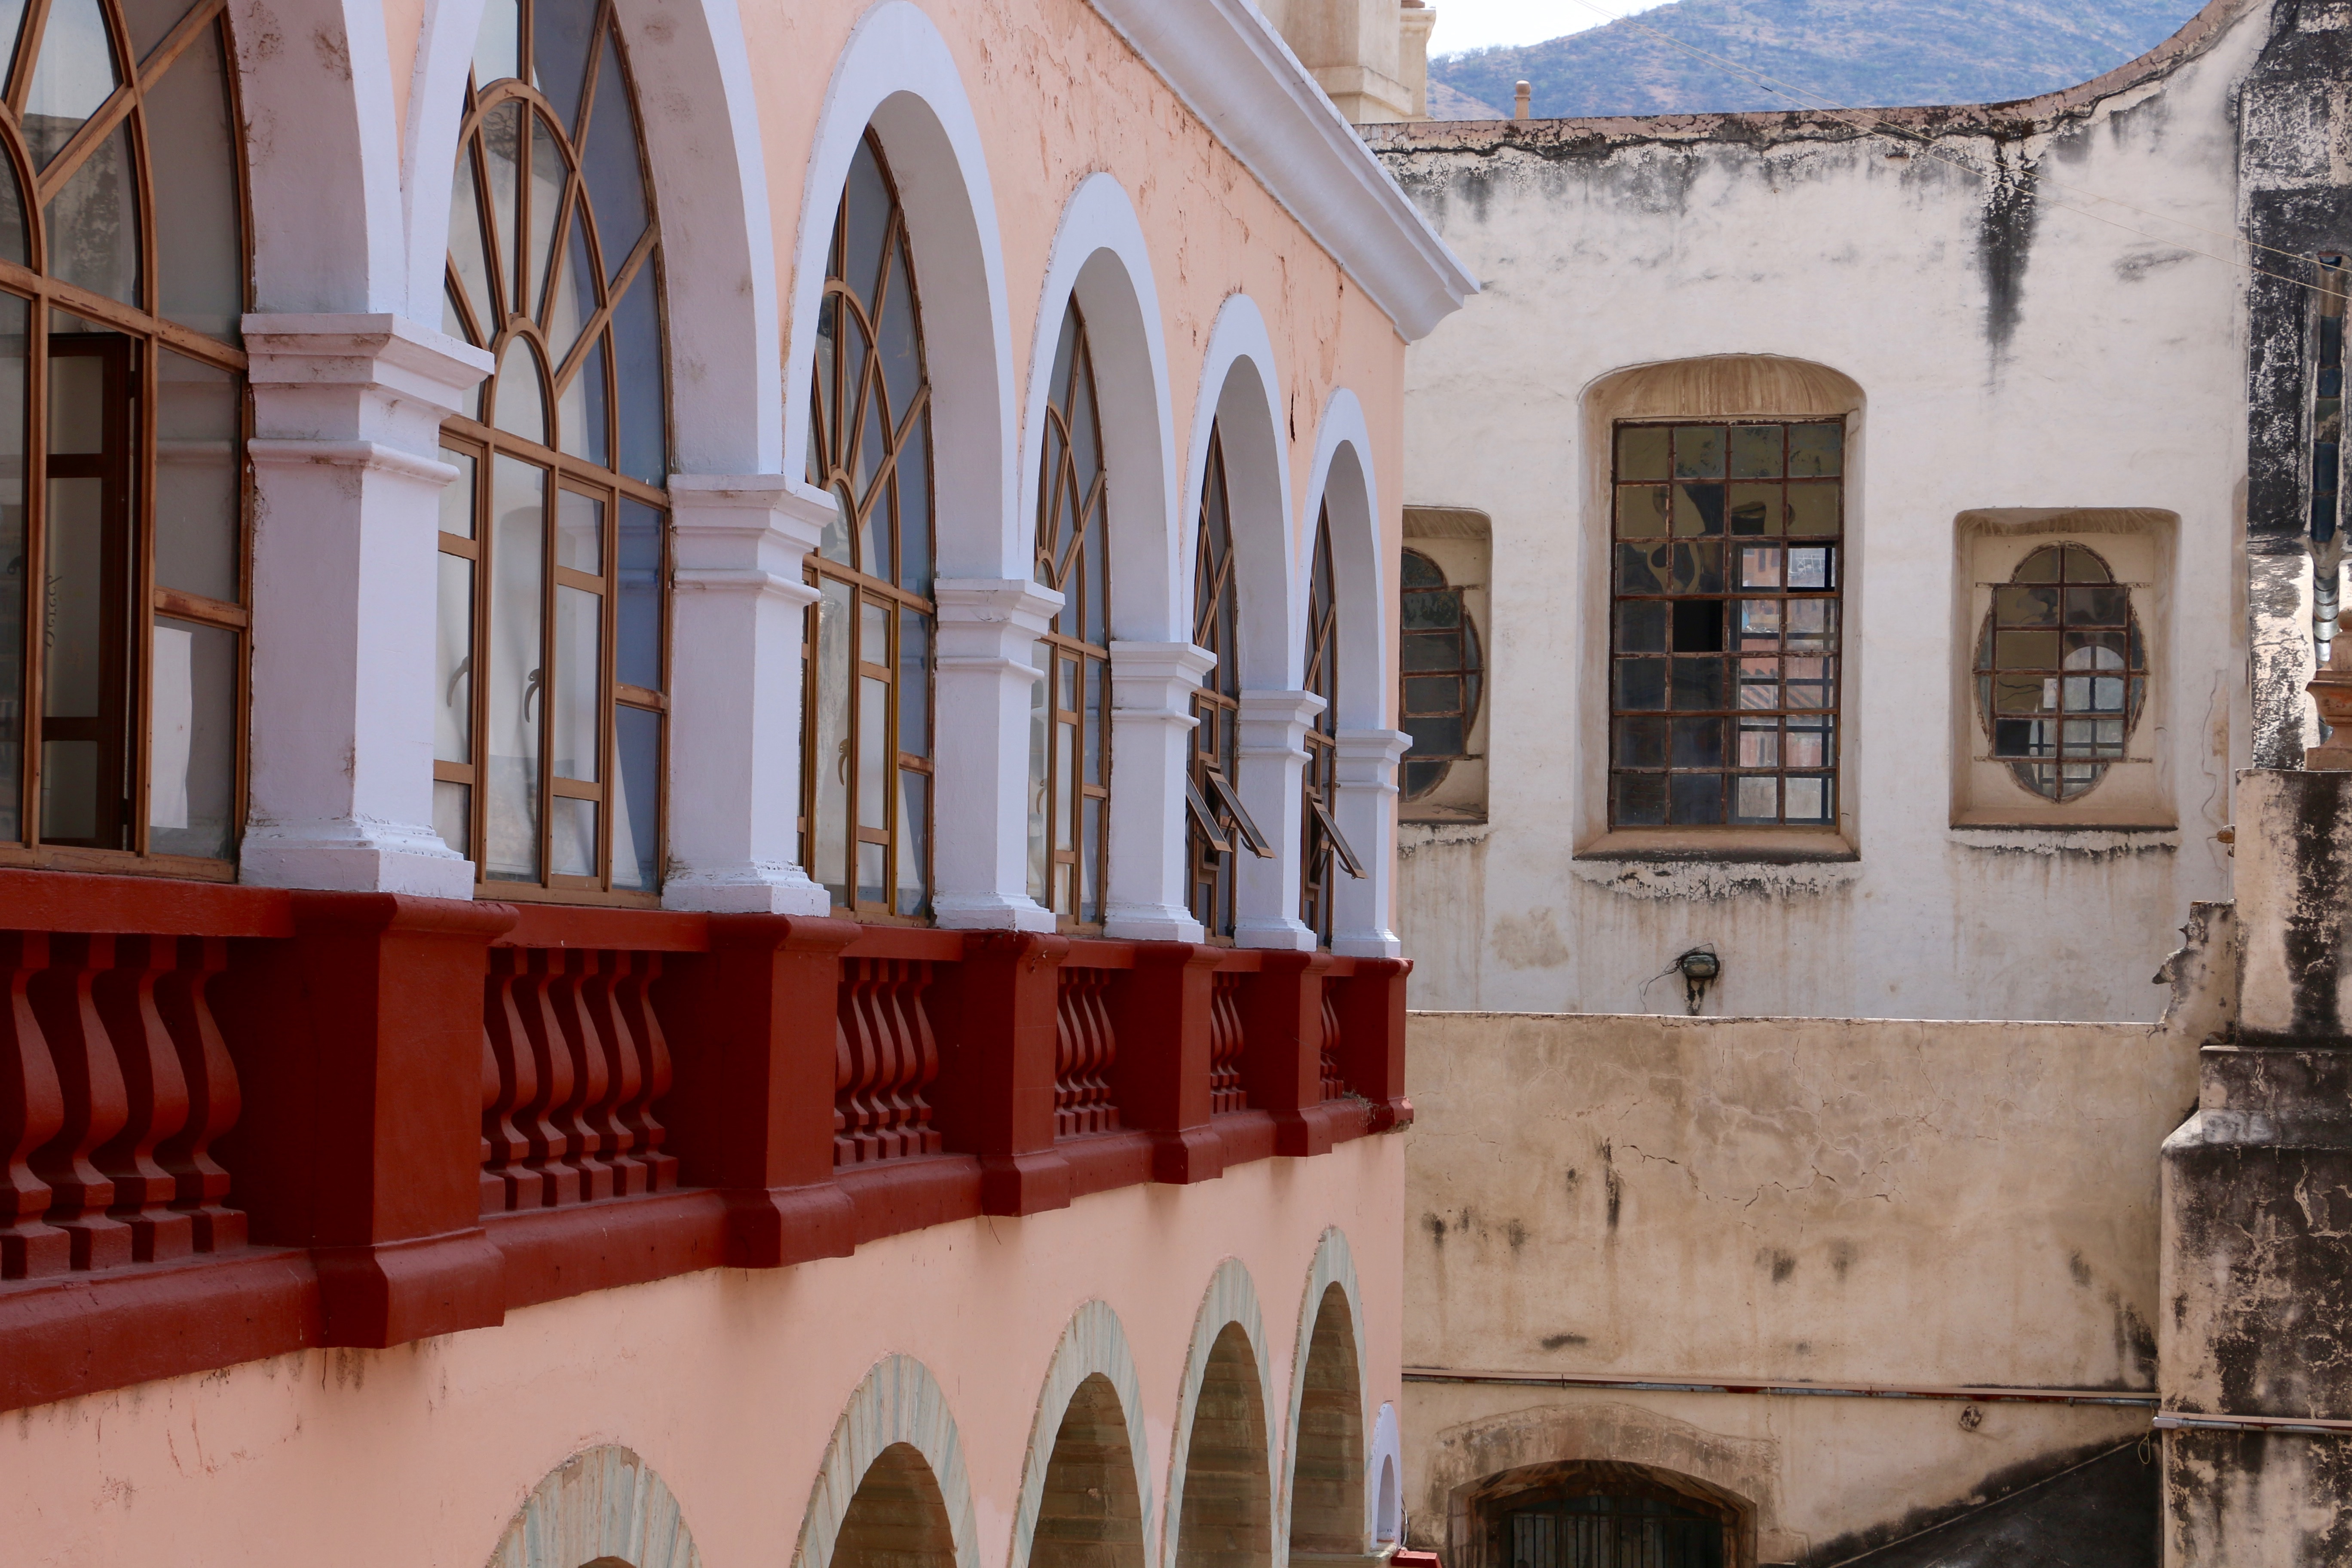
architecture, window, building, palace, facade, church, tourism, place of worship, monastery, synagogue, history, middle ages, ancient history